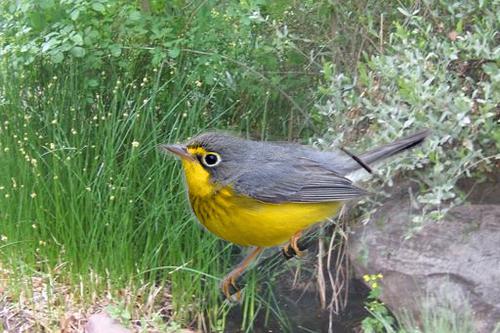
Bird species: Canada_Warbler
Bird type: landbird
Background: land